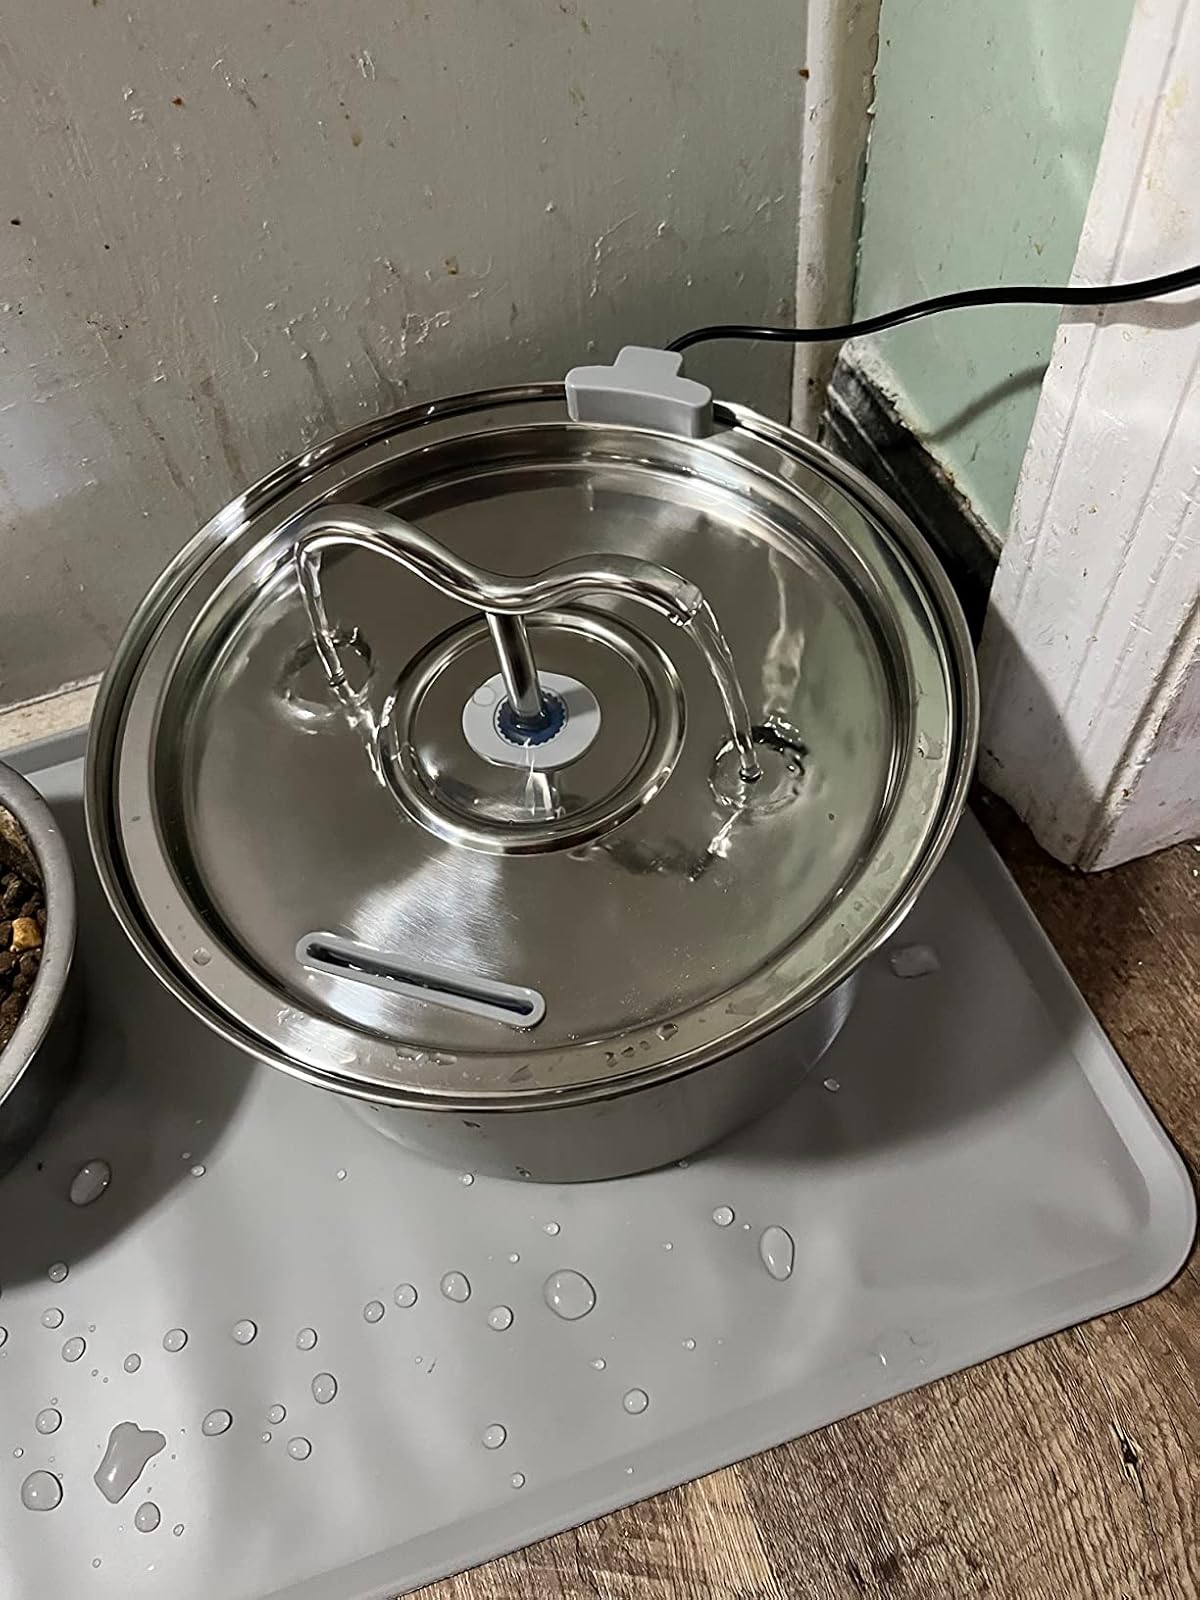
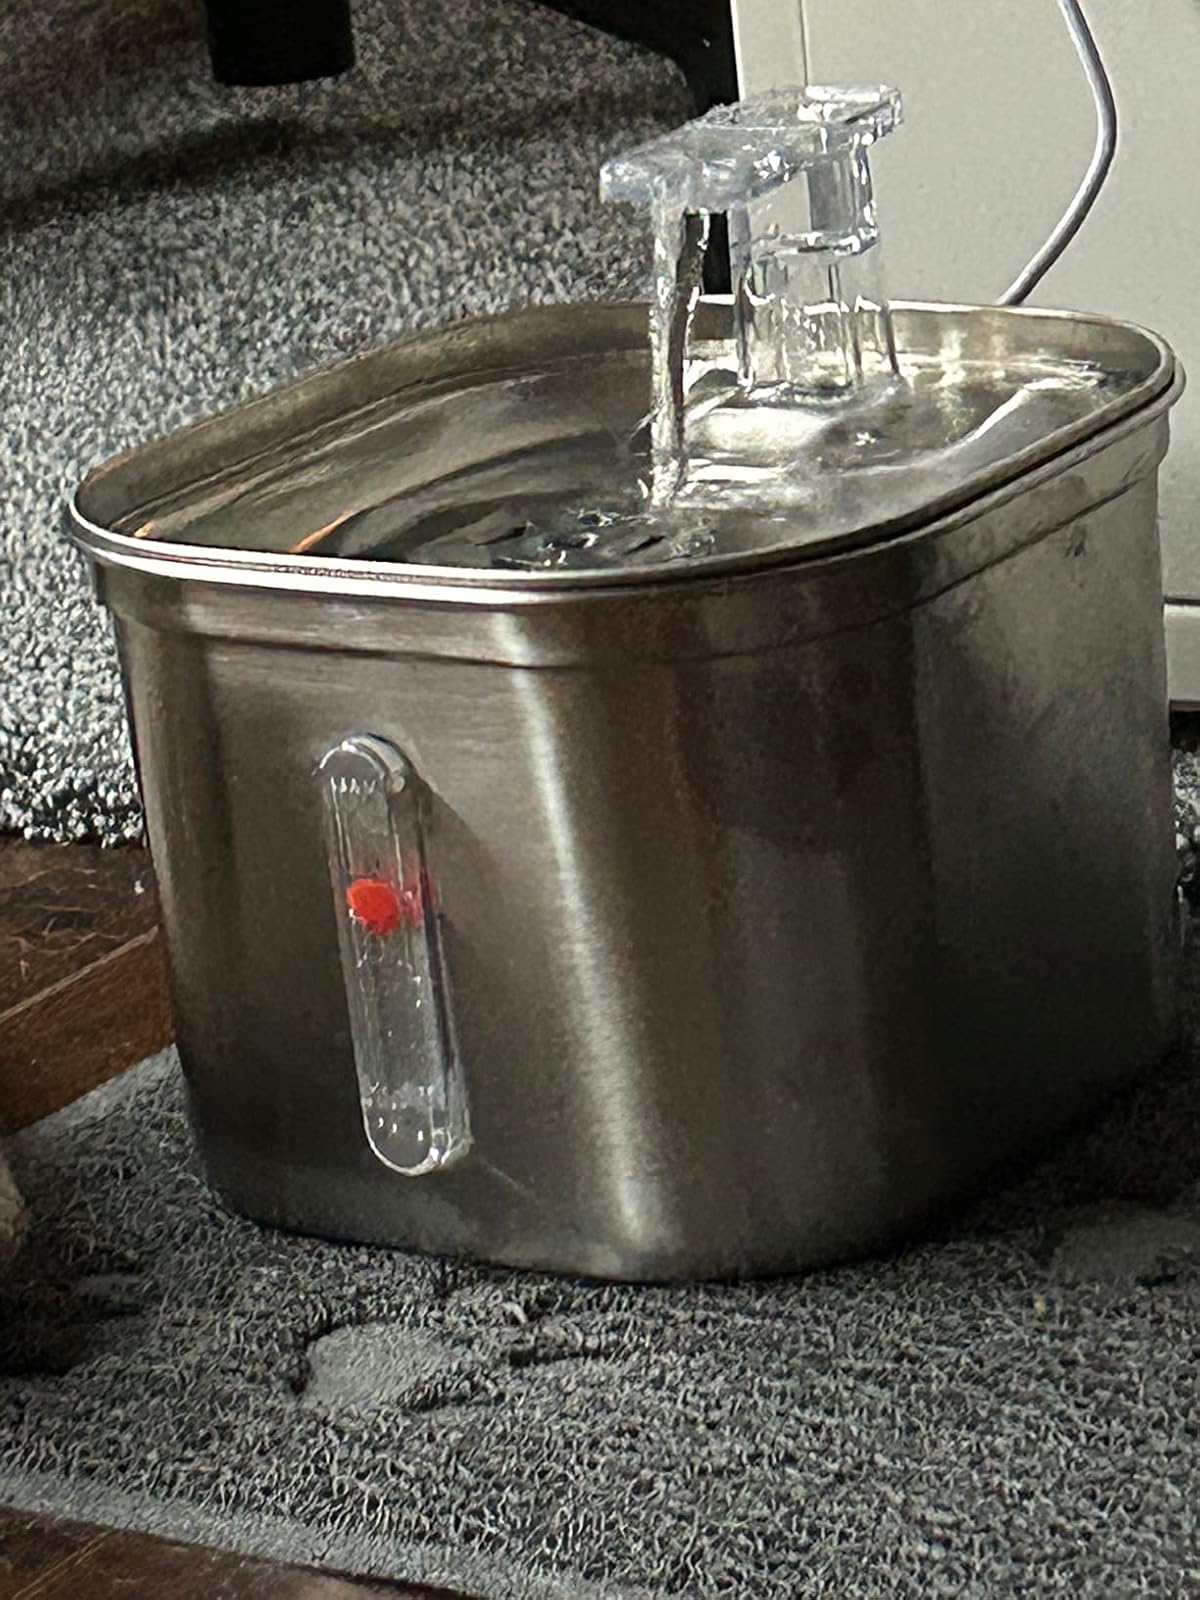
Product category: items_bowl
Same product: no